Three Husbands (2018 film)

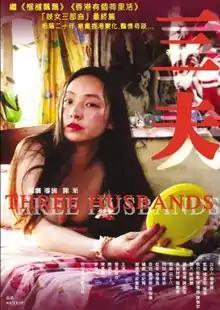
Three Husbands poster

Three Husbands is a 2018 Hong Kong film directed by Fruit Chan, starring Zeng Meihuizi and Peter Chan. It is the last instalment of his "Prostitute trilogy" which Chan directed from 2000 to 2018. The other two movies in the trilogy are "Durian Durian" (Qin Hailu as lead actress, 2000) and "Hollywood Hong Kong" (Zhou Xun as lead actress, 2001). The three lead actresses starring in his "Prostitute trilogy" were nominated as Golden Horse Award for Best Leading Actress for their respective role in a film of the trilogy, and Qin Hailu won the award for her role in "Durian Durian".